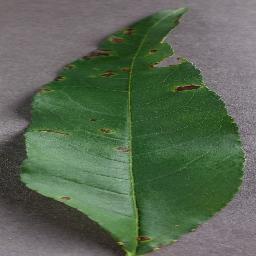
Label: Peach___Bacterial_spot